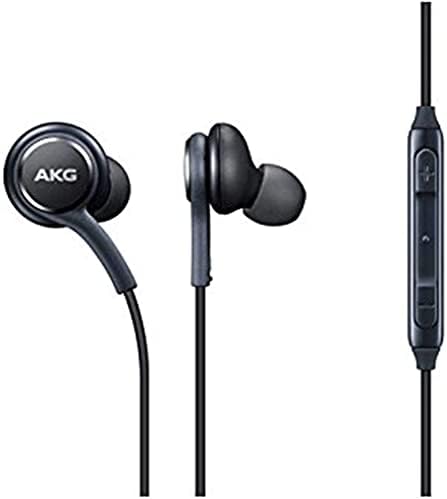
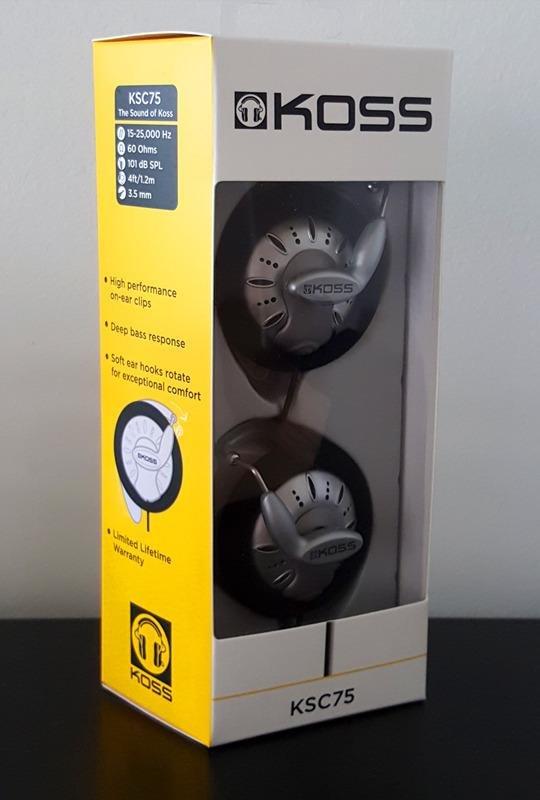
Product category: headphones
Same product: no